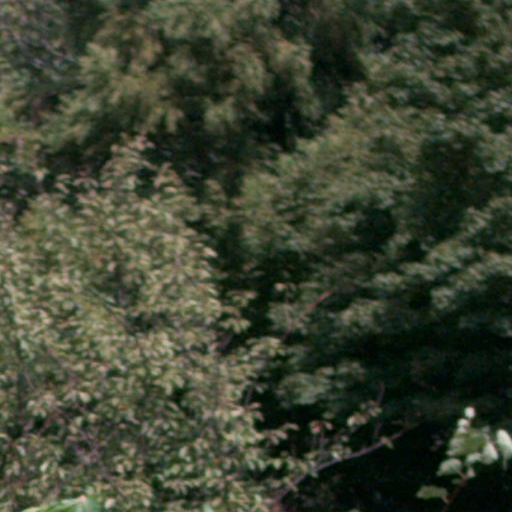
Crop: cassava